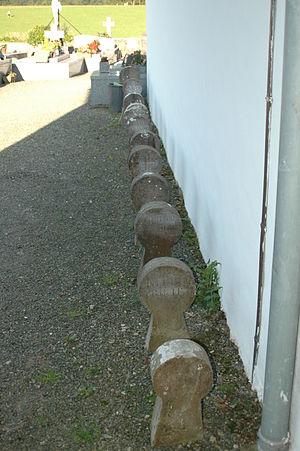
Biriatou est une commune française, située dans le département des Pyrénées-Atlantiques en région Nouvelle-Aquitaine.